Heliocentrism

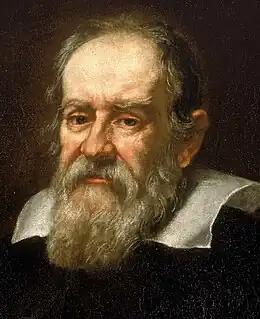
In the 17th century AD, Galileo Galilei opposed the Roman Catholic Church by his strong support for heliocentrism.

Nicolaus Copernicus in his "De revolutionibus orbium coelestium" ("On the revolution of heavenly spheres", first printed in 1543 in Nuremberg), presented a discussion of a heliocentric model of the universe in much the same way as Ptolemy in the 2nd century had presented his geocentric model in his "Almagest". Copernicus discussed the philosophical implications of his proposed system, elaborated it in geometrical detail, used selected astronomical observations to derive the parameters of his model, and wrote astronomical tables which enabled one to compute the past and future positions of the stars and planets. In doing so, Copernicus moved heliocentrism from philosophical speculation to predictive geometrical astronomy. In reality, Copernicus' system did not predict the planets' positions any better than the Ptolemaic system. This theory resolved the issue of planetary retrograde motion by arguing that such motion was only perceived and apparent, rather than real: it was a parallax effect, as an object that one is passing seems to move backwards against the horizon. This issue was also resolved in the geocentric Tychonic system; the latter, however, while eliminating the major epicycles, retained as a physical reality the irregular back-and-forth motion of the planets, which Kepler characterized as a "pretzel".